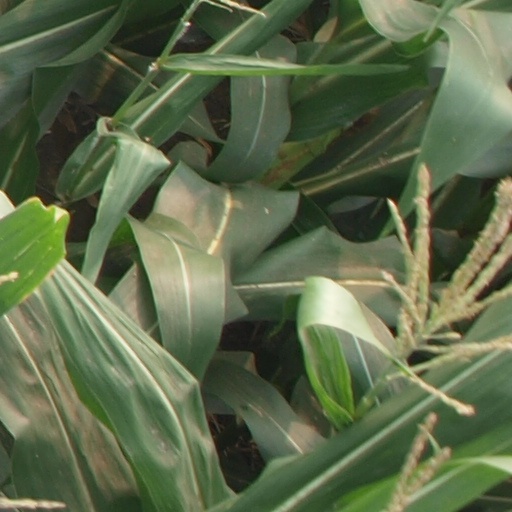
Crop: maize; corn